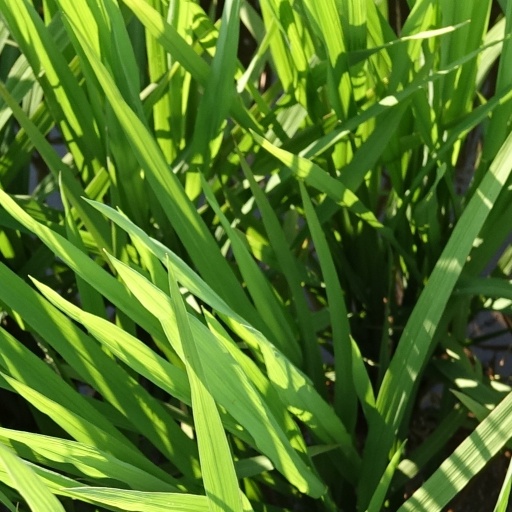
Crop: rice